Cartography of Africa

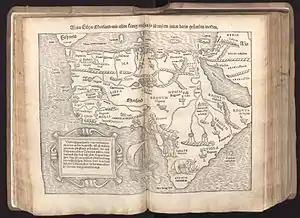
Map of Africa from Sebastian Münster's "Cosmographia" (1554)

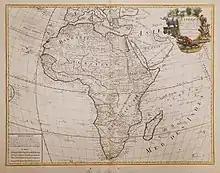
1700 map of Africa by Guillaume Delisle

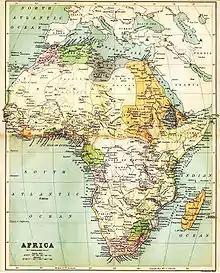
1885 map of Africa by John Bartholomew, showing the situation on the eve of the European scramble for Africa

Whereas most known early maps of Africa were prepared in the framework of the colonial enterprise, some indigenous maps have been recently uncovered, particularly in West Africa and Ethiopia.